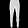
Label: Trouser